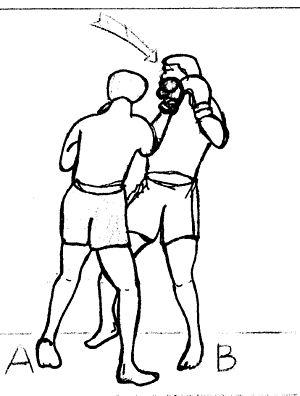
Nous présentons ici un recueil de termes techniques des boxes modernes dites « sportives » associés à leurs définitions. La définition du mot est la plupart du temps donnée dans le contexte dans lequel il est utilisé, ou le domaine auquel il se rapporte. Ce glossaire de la boxe n’aborde pas les mots des boxes ancestrales et celles dites « martiales ».